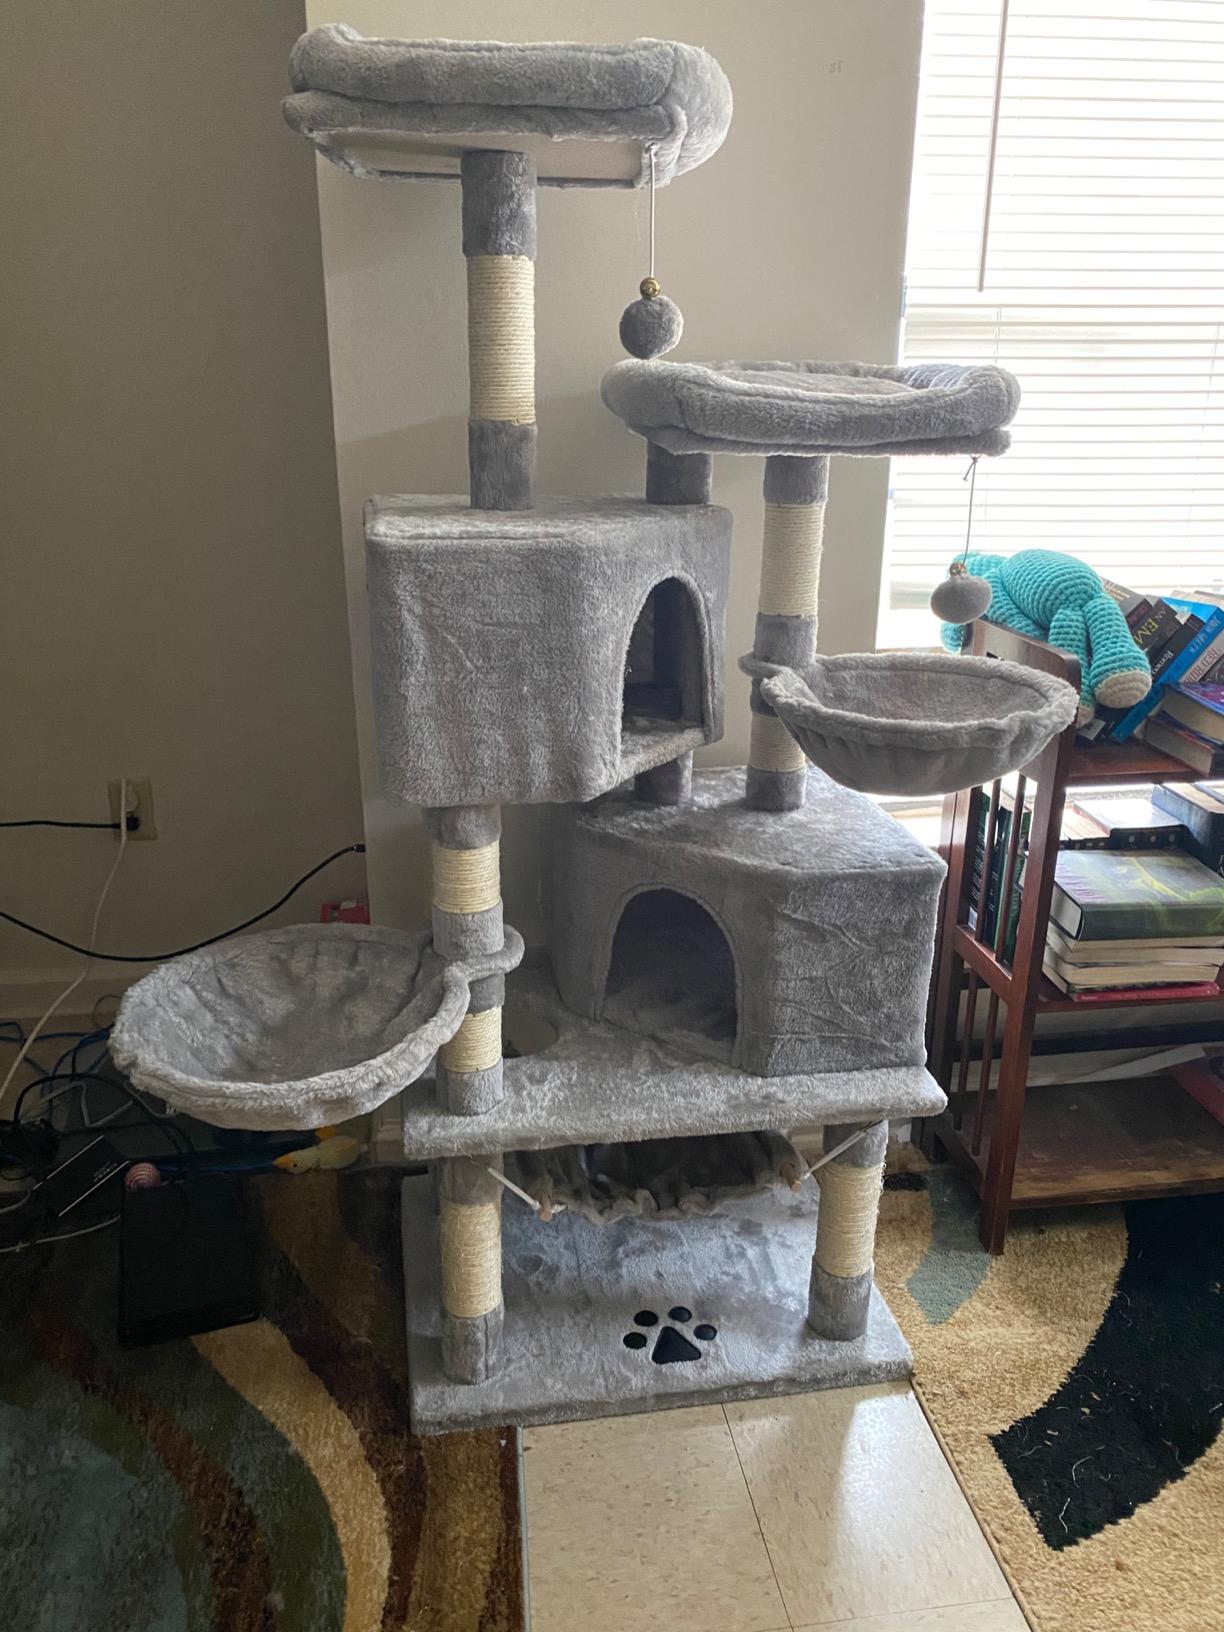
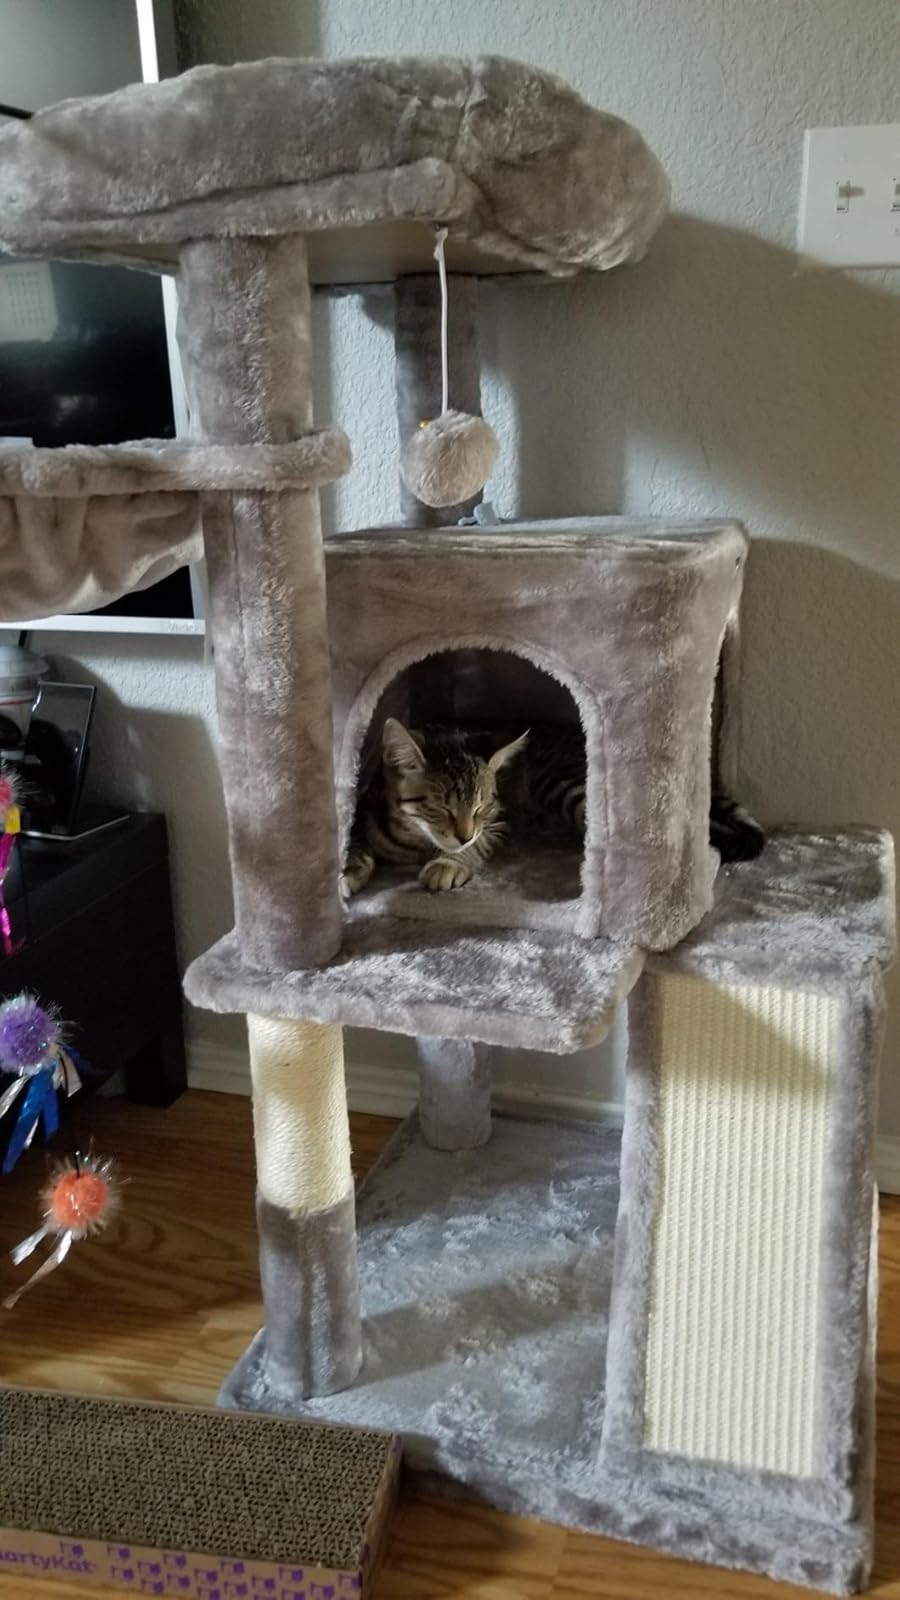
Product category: items_cat tree
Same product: no